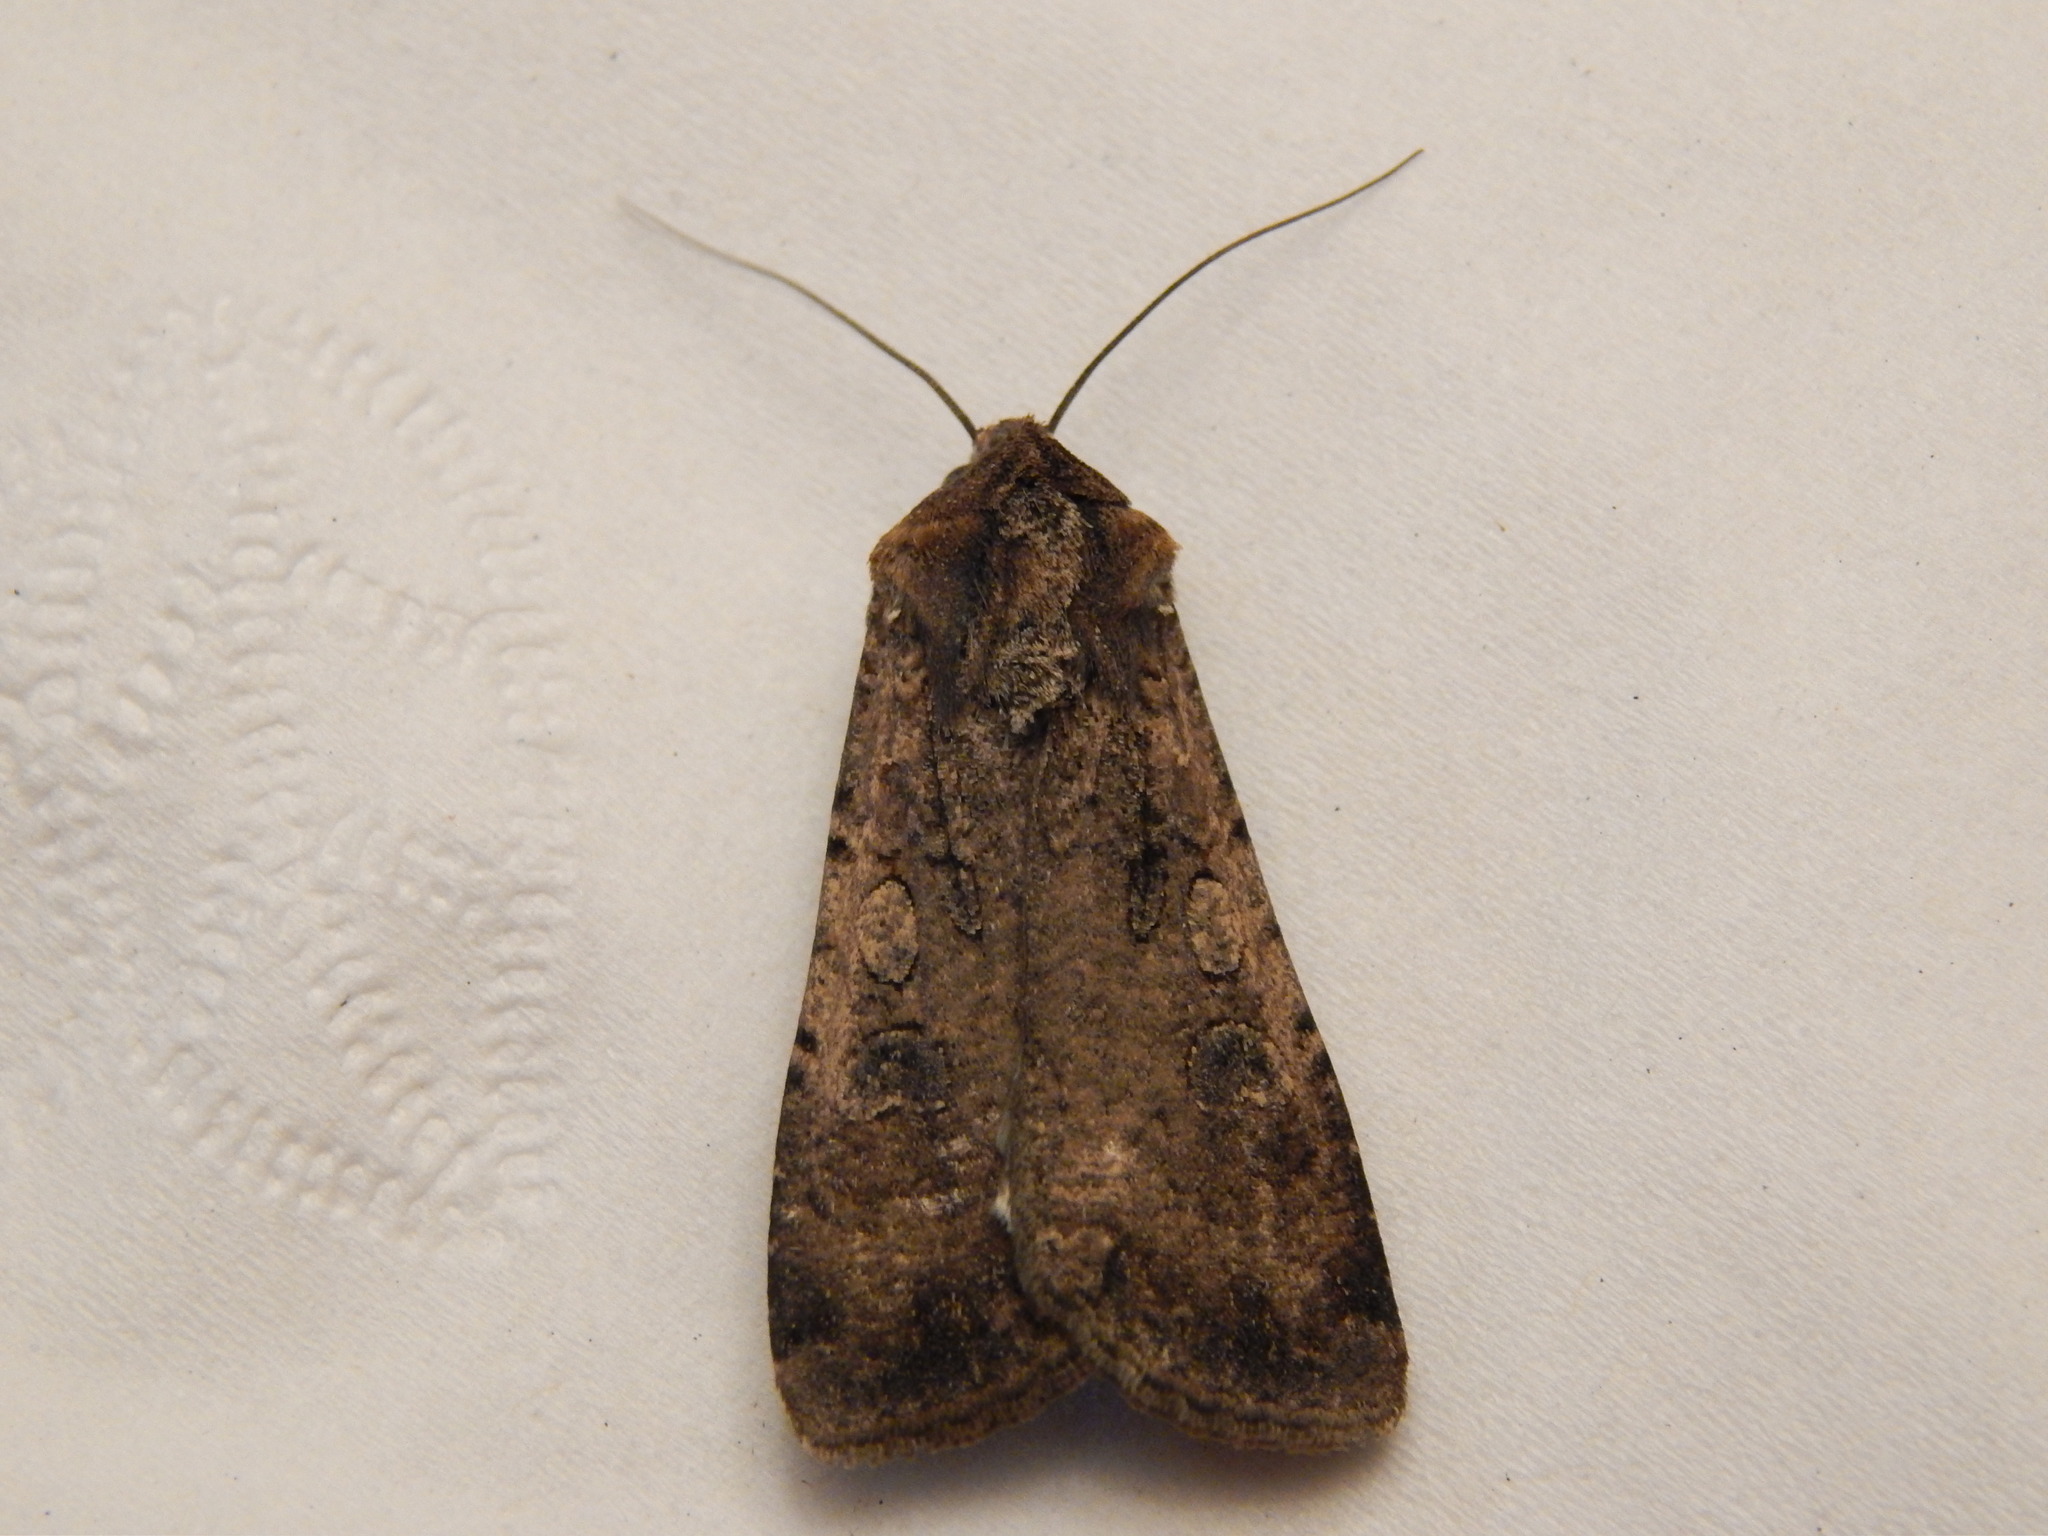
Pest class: cutworms